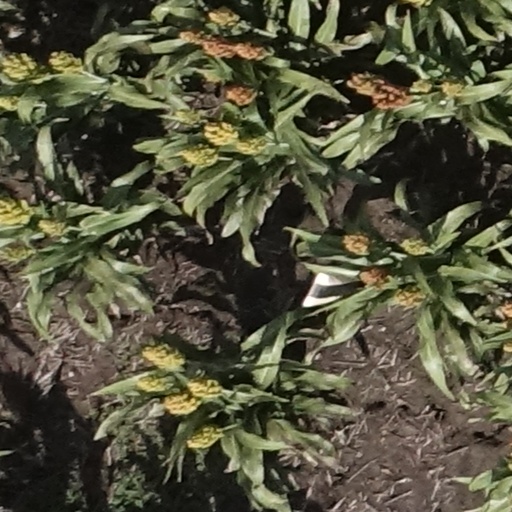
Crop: sorghum